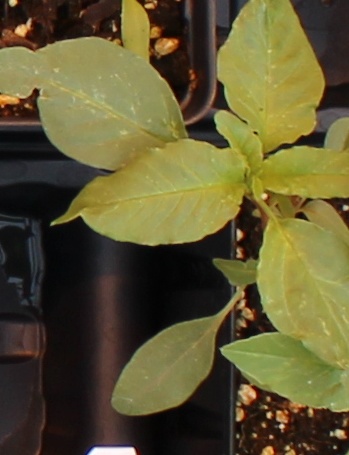
Label: Waterhemp